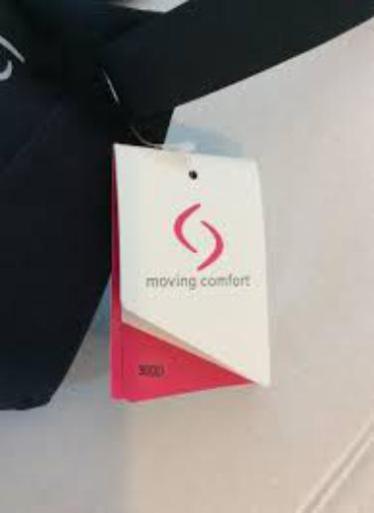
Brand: moving comfort-2
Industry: Clothes